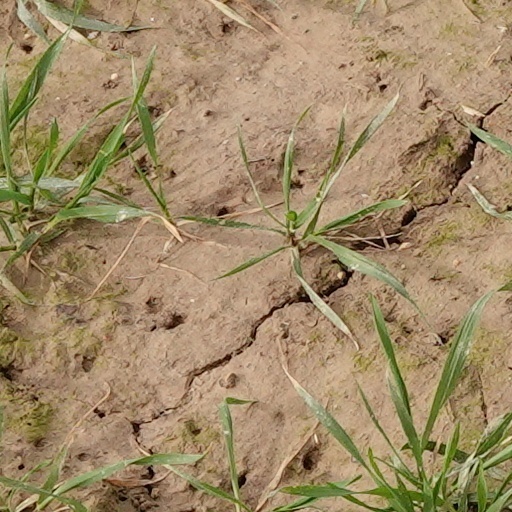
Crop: wheat